Historiography of Germany

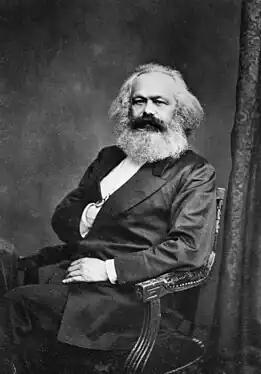
Karl Marx built upon Hegelian thought to introduce Historical materialism.

Karl Marx followed the Hegelian dialectic method, but inverting it to make material factors (especially economic factors) superior to virtual forces. Marx introduced the concept of historical materialism into the study of world historical development. In his conception, the economic conditions and dominant modes of production determined the structure of society at that point. In his view five successive stages in the development of material conditions would occur in Western Europe. The first stage was primitive communism where property was shared and there was no concept of "leadership". This progressed to a slave society where the idea of class emerged and the State developed. Feudalism was characterized by an aristocracy working in partnership with a Church and the emergence of the Nation-state. Capitalism appeared after the bourgeois revolution when the capitalists (or their merchant predecessors) overthrew the feudal system and established a market economy, with private property and Parliamentary democracy. Marx then predicted the eventual proletarian revolution that would result in the attainment of socialism, followed by Communism, where property would be communally owned.